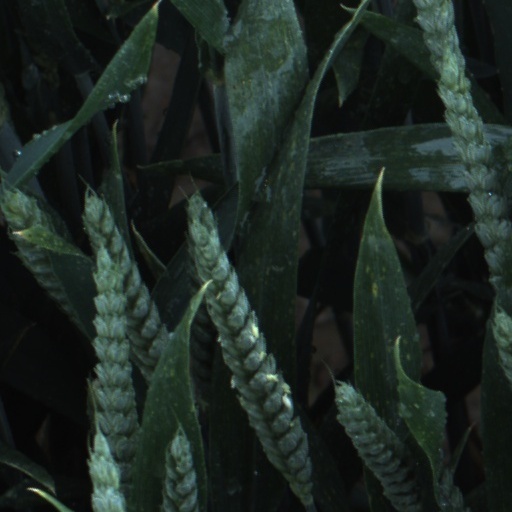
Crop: wheat